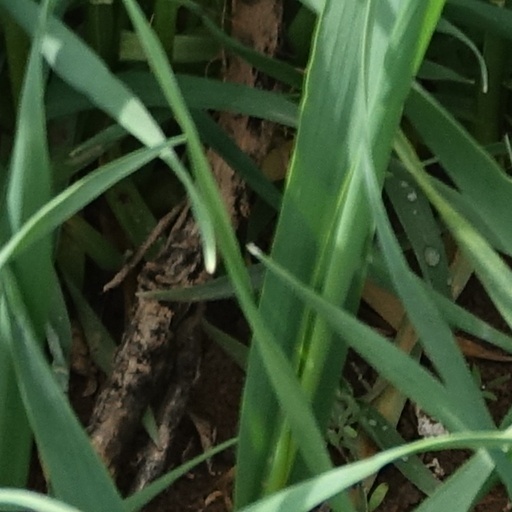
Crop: wheat